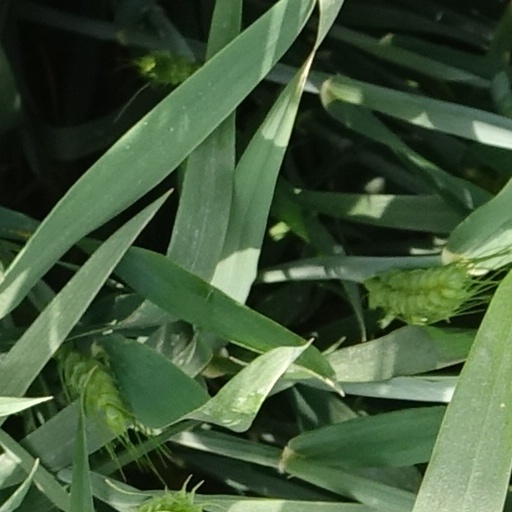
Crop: wheat